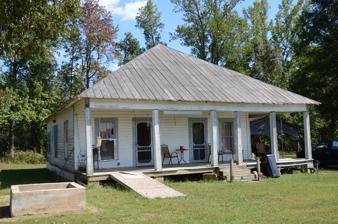
Building: Sam Ray House
Country: United States of America
Year built: 1915
Historic house in Arkansas, United States United States historic place Sam Ray House U.S. National Register of Historic Places Location in Arkansas Show map of Arkansas Location in United States Show map of the United States Nearest city Clay, Arkansas Coordinates 35°24′2″N 91°46′58″W / 35.40056°N 91.78278°W / 35.40056; -91.78278 Area less than one acre Built 1915 ( 1915 ) Architectural style Vernacular double-pile, French Creole MPS White County MPS NRHP reference No. 91001296 Added to NRHP July 23, 1992 The Sam Ray House is a historic house in rural northern White County, Arkansas .  It is located northeast of Clay , on the east side of Arkansas Highway 305 just south of Sunrise Drive.  It is a single story wood frame double-pile structure, topped by a hip roof that extends over the porch on two sides.  Built about 1915, it is an extremely rare example of a French Creole style of architecture within the county. The house was listed on the National Register of Historic Places in 1992. See also National Register of Historic Places listings in White County, Arkansas References